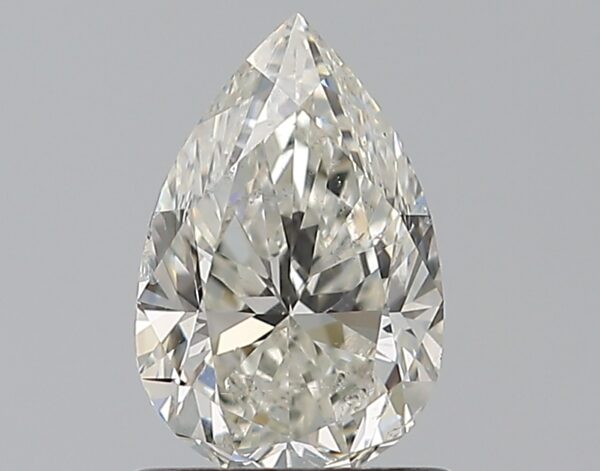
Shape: pear
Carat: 0.9
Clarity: SI2
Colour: J
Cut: EX
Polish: EX
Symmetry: VG
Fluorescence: N
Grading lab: GIA
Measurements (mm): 8.07 x 5.3 x 3.38